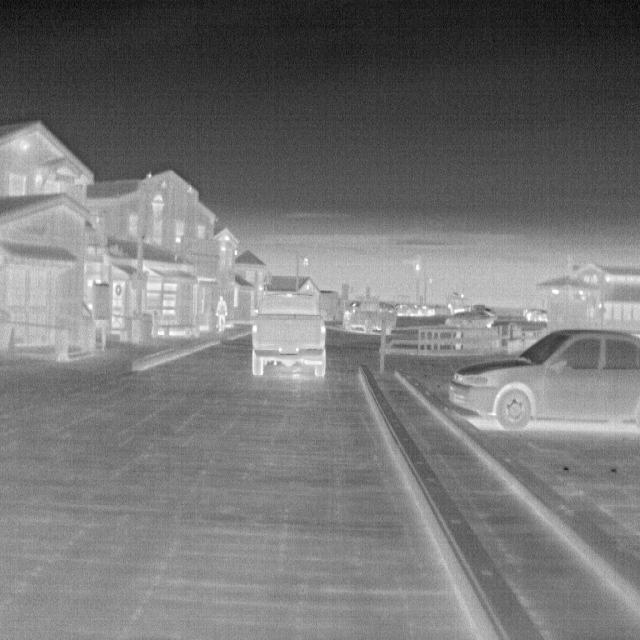
Detected objects:
label: person